Justus Sustermans

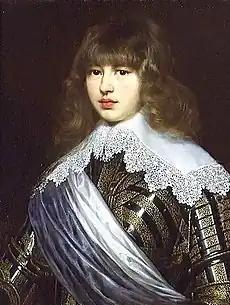
"Portrait of Prince Valdemar, aged between 16 and 18"

He rarely dated his works, which makes it difficult to establish a chronology. His works have been dated mainly by relying on the apparent age of identified sitters. His early portraits show the influence of his master Frans Pourbus the Younger whose courtly portrait style was known for accentuating attention to precious details as well as its hard modelling. Sustermans did not share the Flemish preference for concentrating on the details of the sitters' clothes and rather favored a monumental simplicity in form. In Italy his style started to reflect the contact with Florentine painters such as Cristofano Allori and Domenico Passignano. An example is the "Portrait of Fra' Francesco dell'Antella" (private collection, before early 1623). His "Maria Maddalena of Austria (Wife of Duke Cosimo II de' Medici) with her Son, the Future Ferdinand II" (Flint Institute of Arts, 1623) shows his familiarity with the work of Scipione Pulzone, in particular his "Portrait of Christine of Lorraine" (Uffizi).